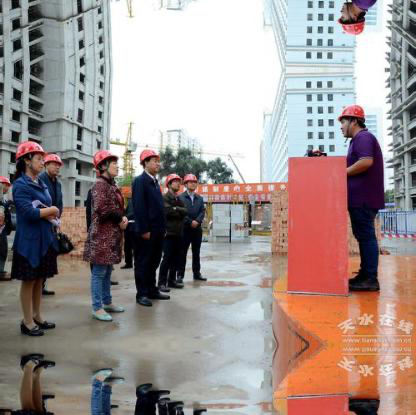
Objects in the image:
label: helmet
label: helmet
label: helmet
label: helmet
label: helmet
label: helmet
label: helmet
label: helmet
label: helmet